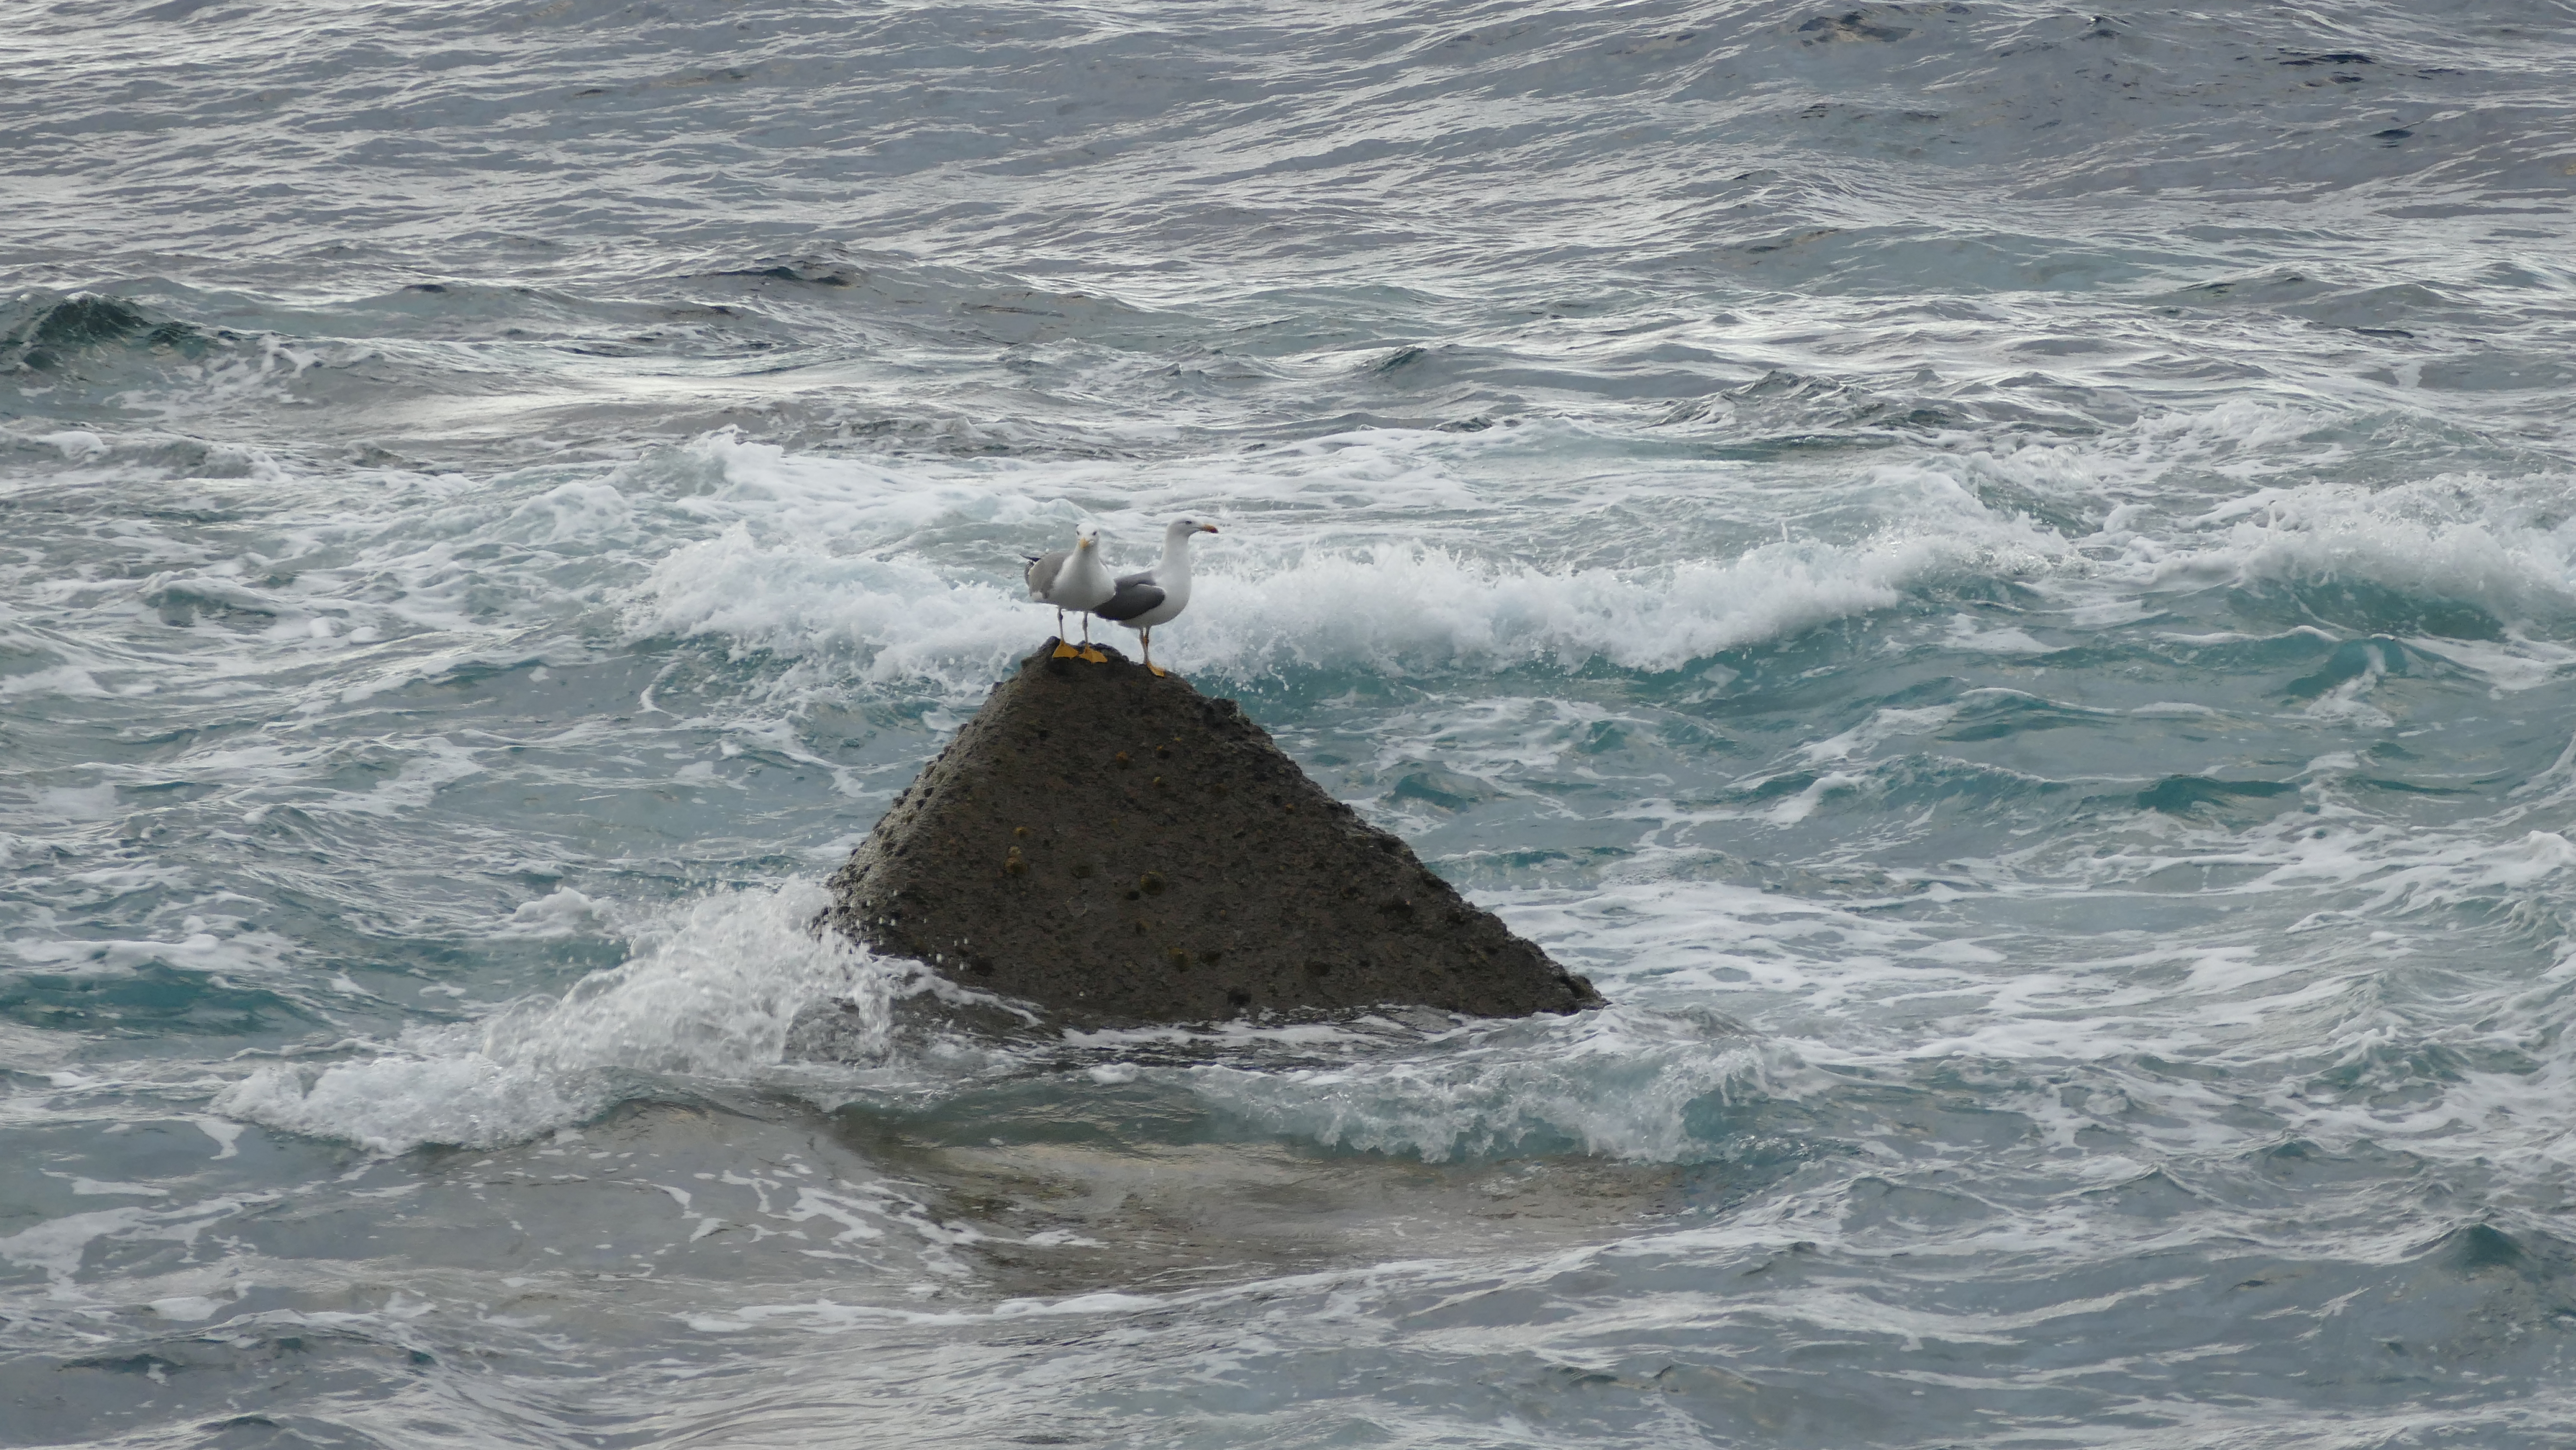
bird, storm, sea, stone, wave, ocean, water, wind wave, marine mammal, rock, coast, tide